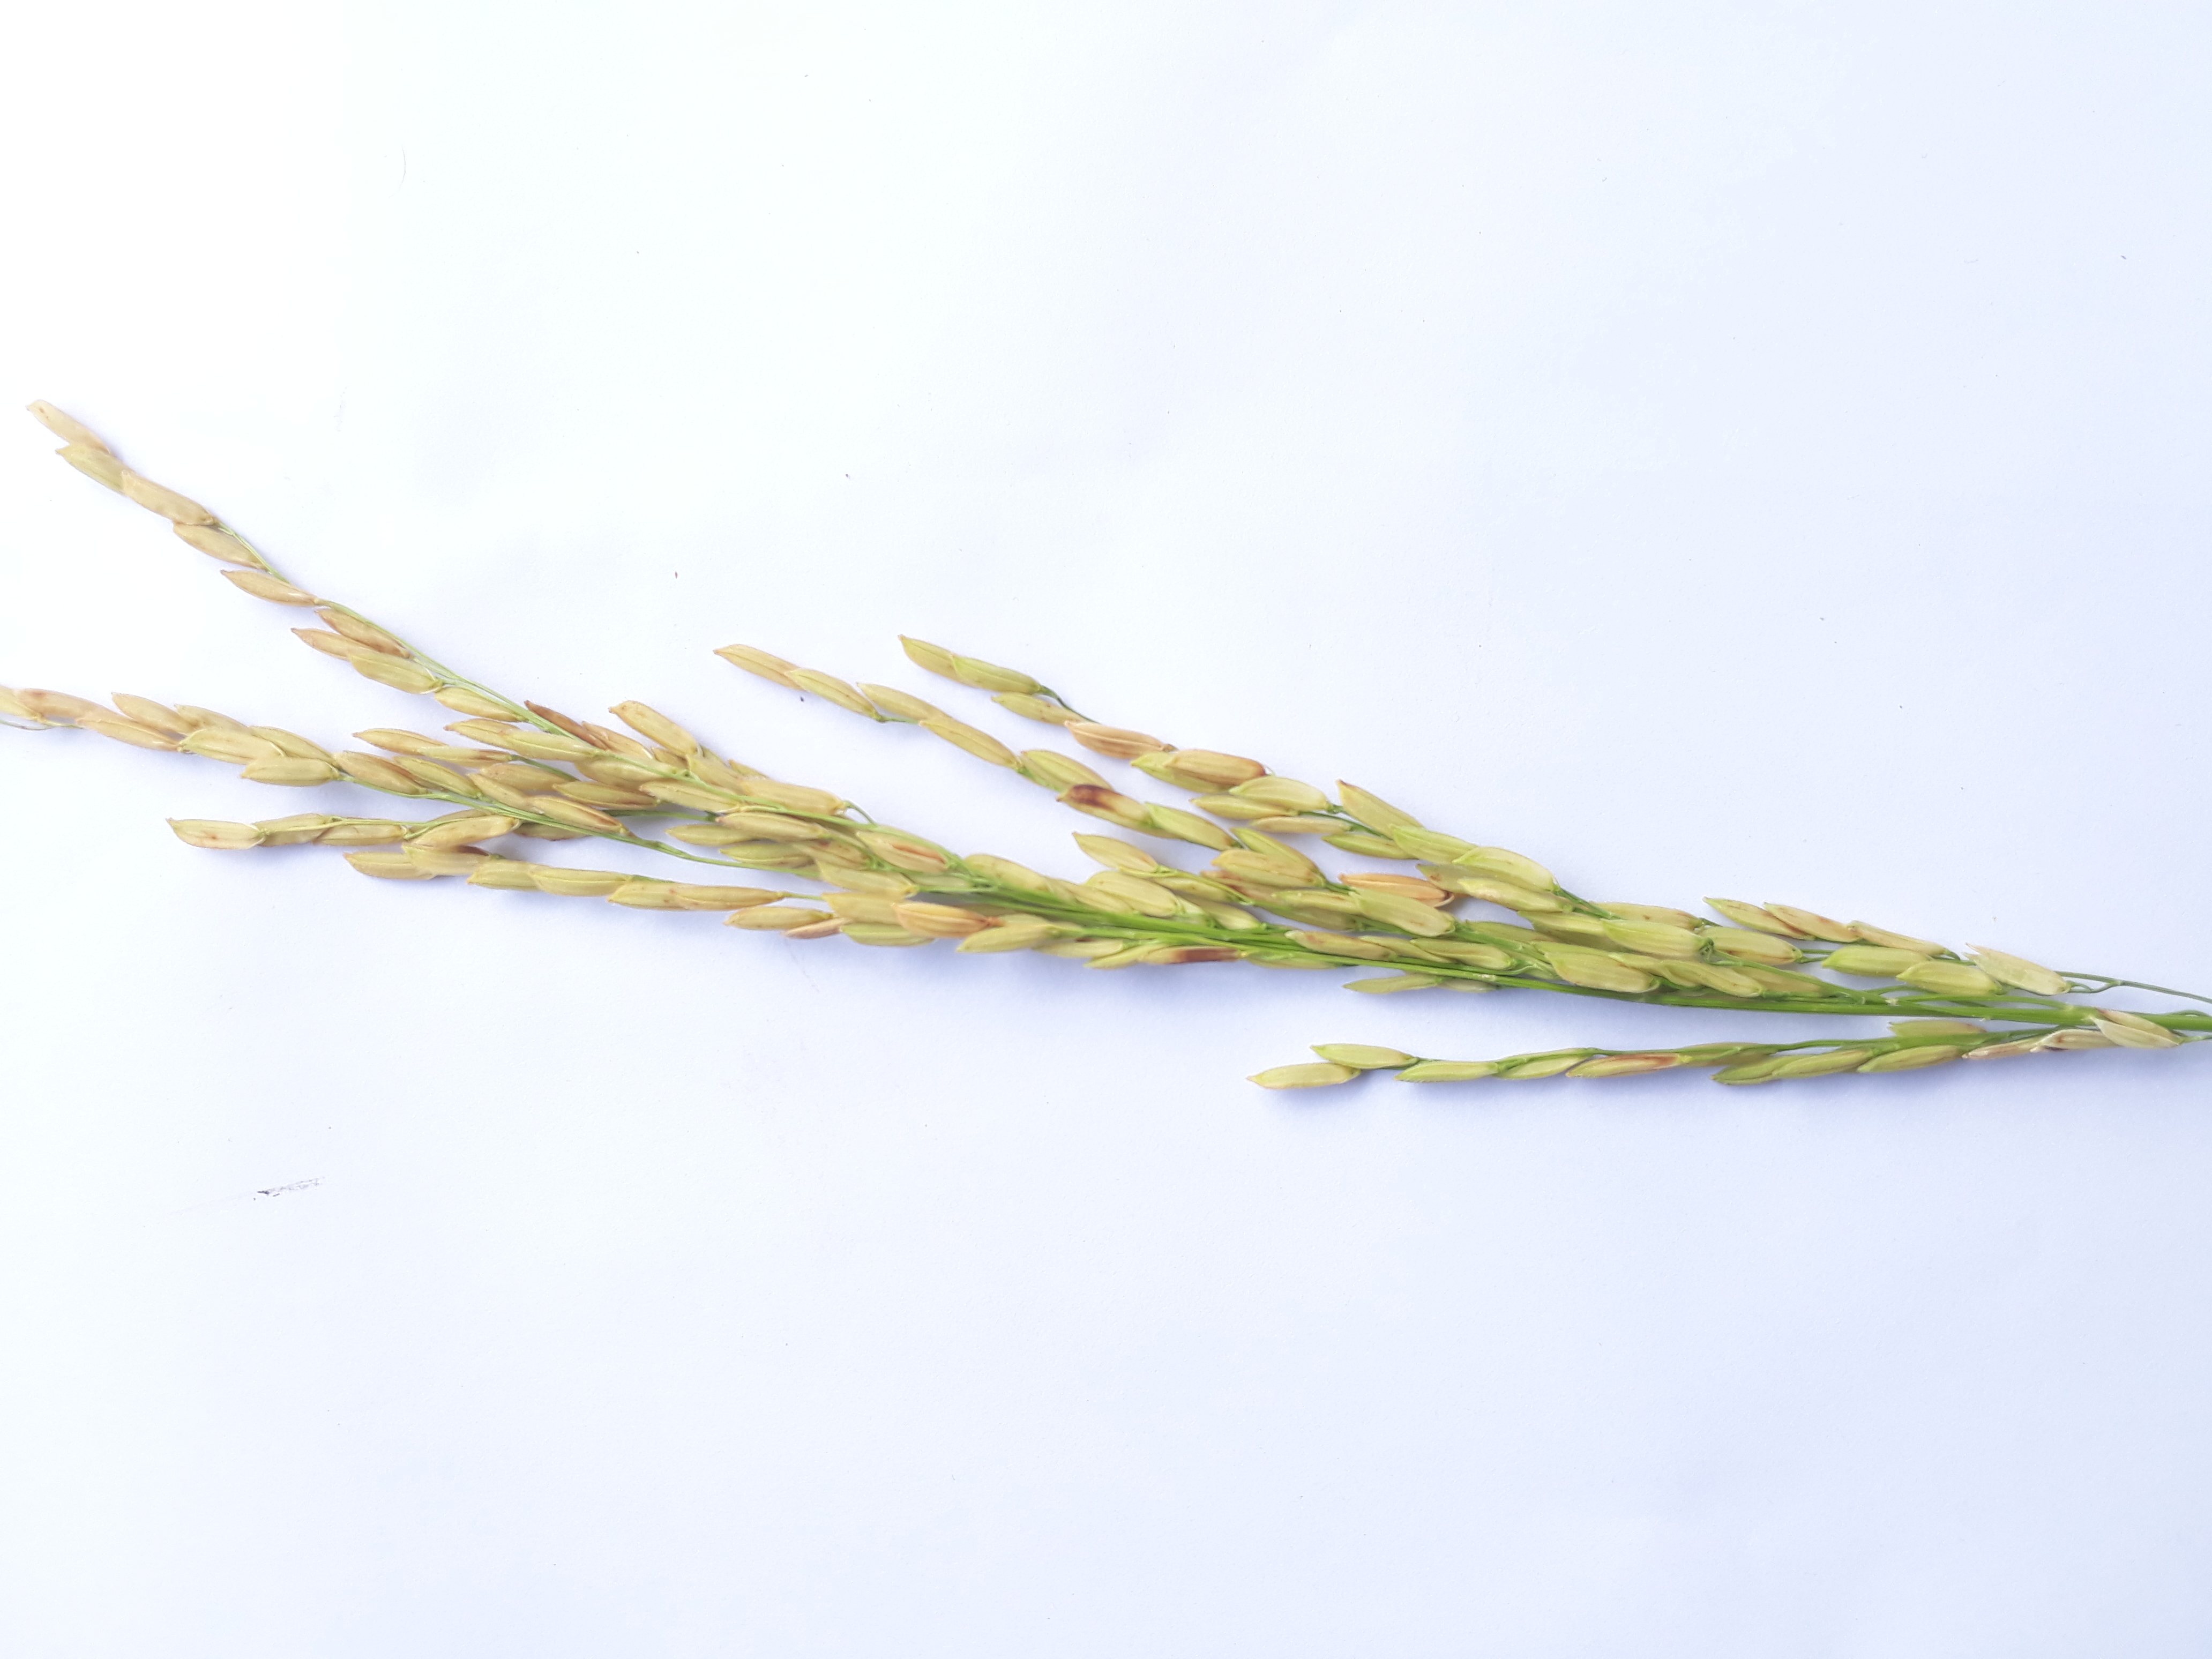
Label: Damaged